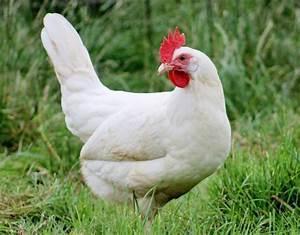
chicken